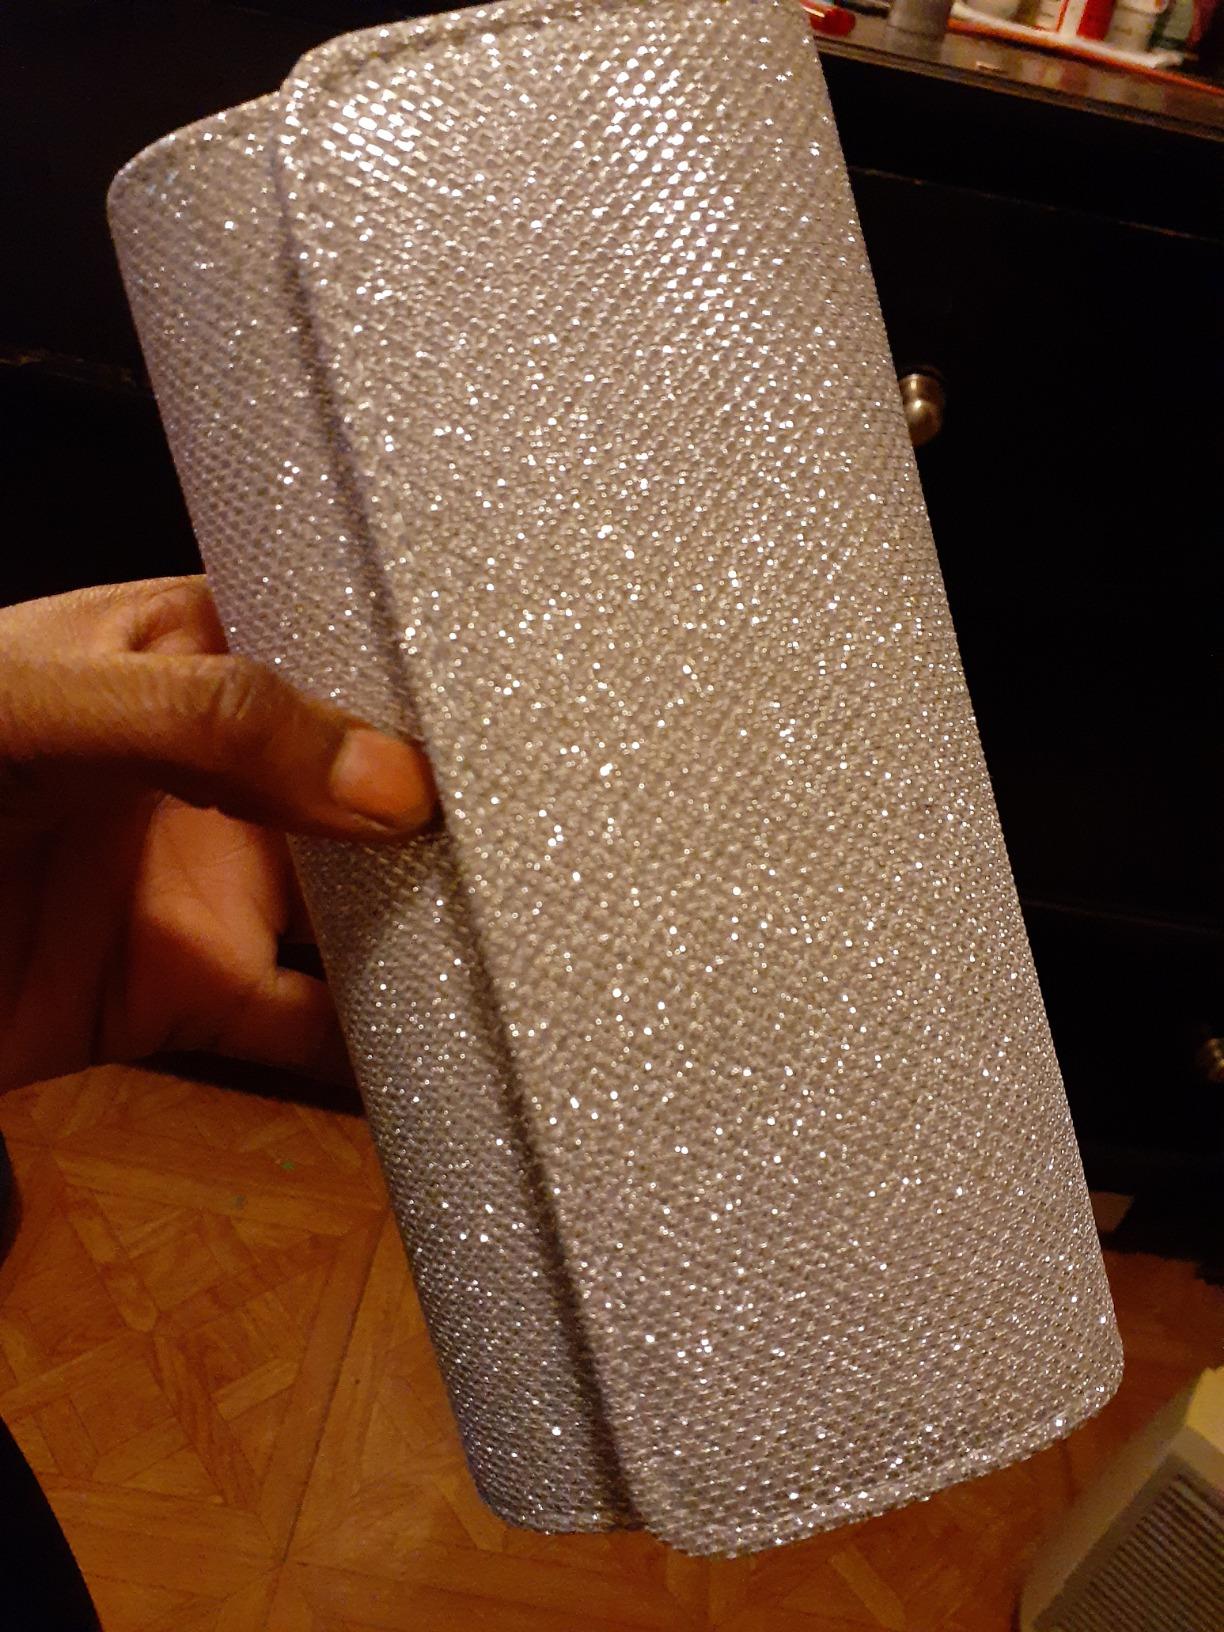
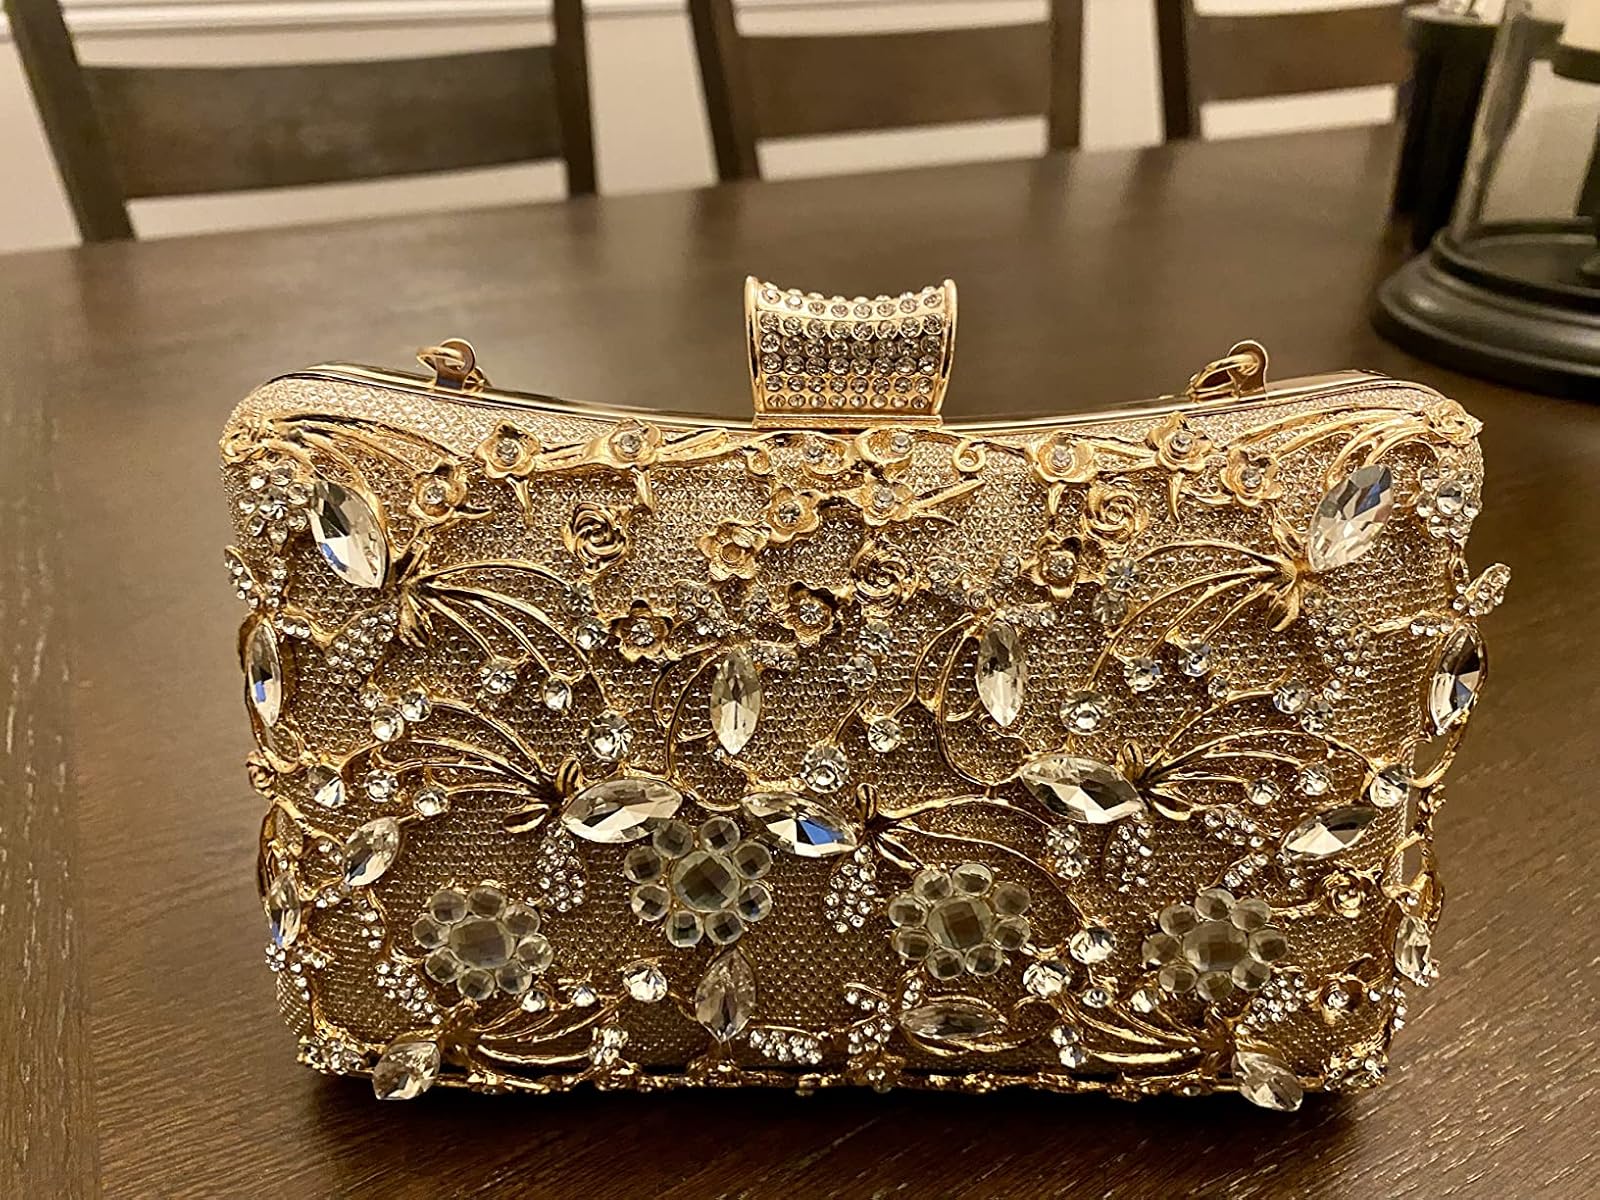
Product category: accessories_handbag
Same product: no